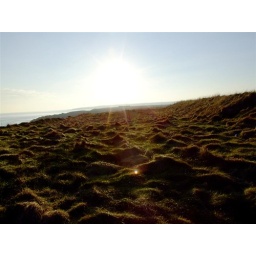
The grass looked like water making soft waves in the breeze